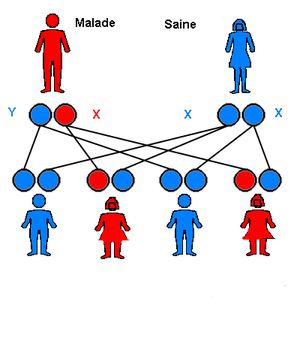
Une maladie génétique est dite de transmission dominante liée à l'X quand